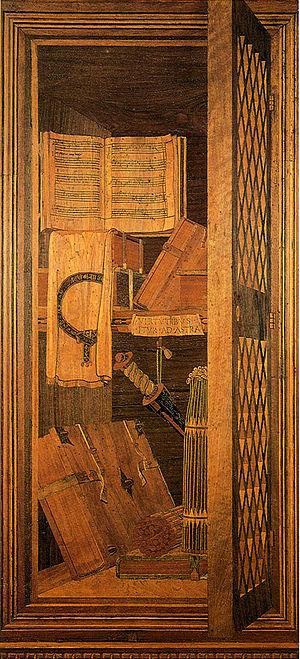
Le Studiolo de Frédéric III de Montefeltro est la pièce la plus célèbre du Palazzo Ducale d’Urbino. Ce studiolo a été construit entre 1473 et 1476, par des artistes flamands spécialement appelés à la cour par le duc Federico da Montefeltro. Ils ont travaillé avec différents artistes italiens, y compris peut-être le célèbre Melozzo de Forlì.
La peinture avec partition musicale est une typologie rare en peinture, laquelle comporte l'évocation de la musique par la présence dans sa composition d'une partition musicale. Elle est présente dans de nombreuses écoles picturales. L'usage de la notation musicale en peinture, qui est approprié dans les peintures avec des musiciens et avec des instruments musicaux, devient symbolique dans la nature morte, dans le trompe-l'œil et dans la vanité et se transforme parfois en pur élément graphique dans des œuvres modernes et contemporaines.